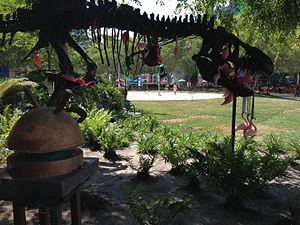
Le T. Rex Game ou Chrome Dino est un jeu vidéo qui a la particularité d'avoir été conçu pour être accessible sur le navigateur Google Chrome lors interruptions du réseau Internet. C'est l'un des jeux les plus joués au monde, avec plus de 270 millions de parties revendiquées chaque mois en 2018.